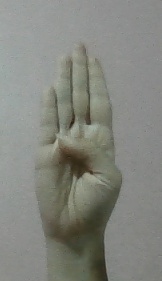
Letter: kaaf